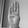
ASL letter: B